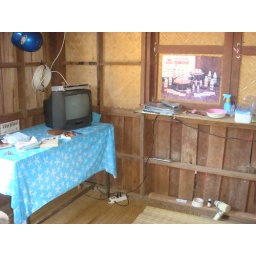
We generally eat dinner on that mat on the floor in front of the table. The TV gets 2 channels.